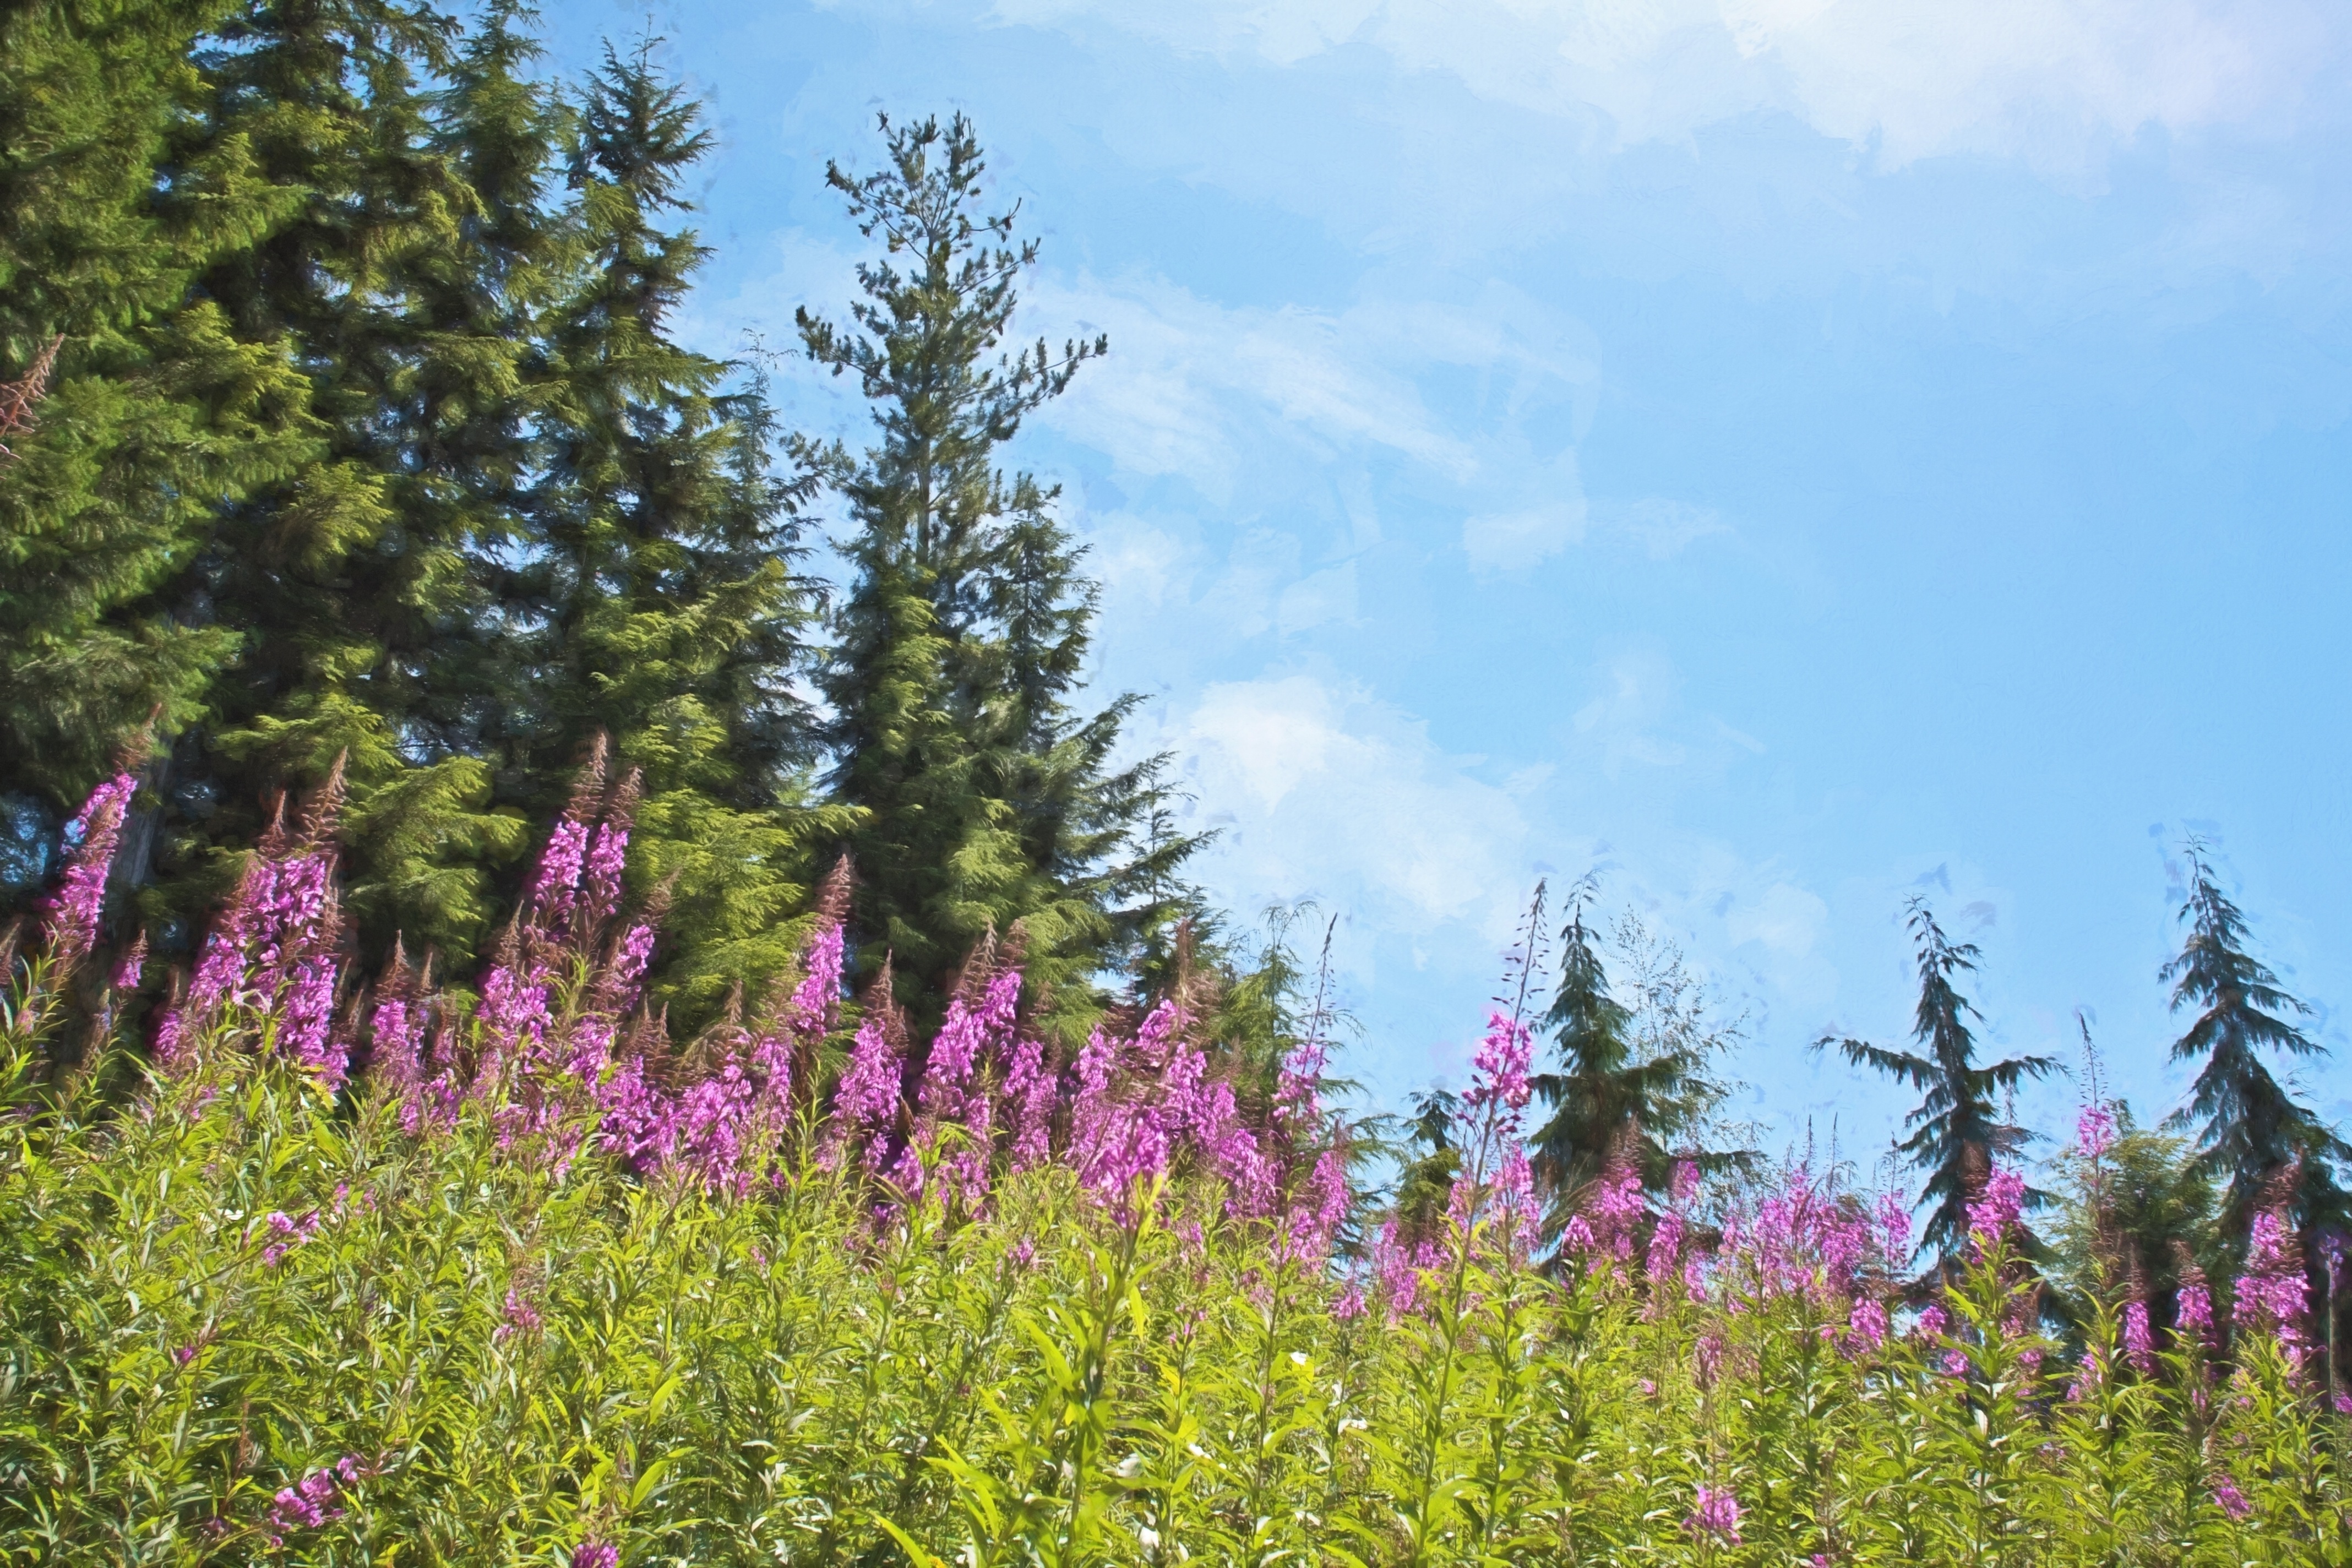
tree, nature, grass, wilderness, blossom, plant, field, meadow, prairie, flower, purple, bloom, summer, floral, spring, botany, garden, flora, botanical, wildflower, purple flowers, shrub, violet, woodland, habitat, ecosystem, lupin, flowering plant, natural environment, land plant